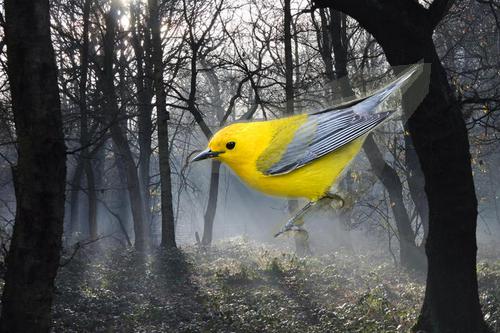
Bird species: Prothonotary_Warbler
Bird type: landbird
Background: land